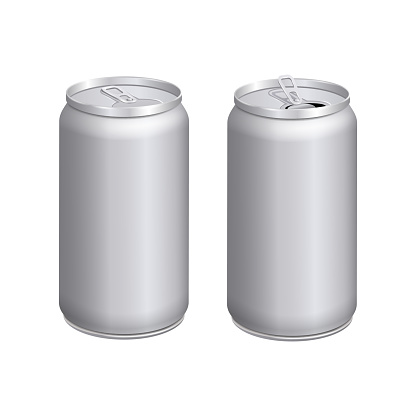
Label: metal